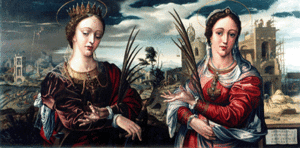
Ferdinand Sturm, connu en Espagne sous le nom de Hernando de Esturmio est un peintre néerlandais de la Renaissance espagnole.